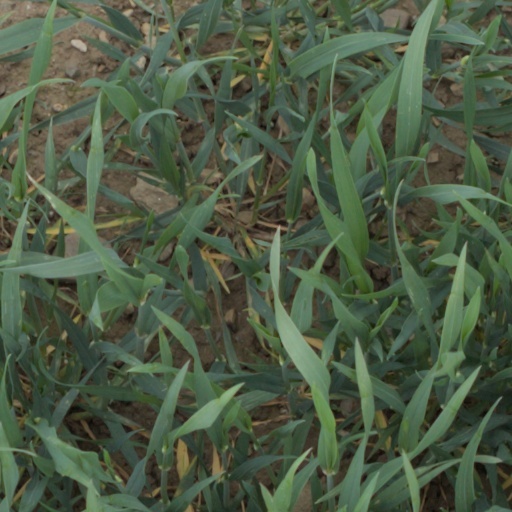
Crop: wheat